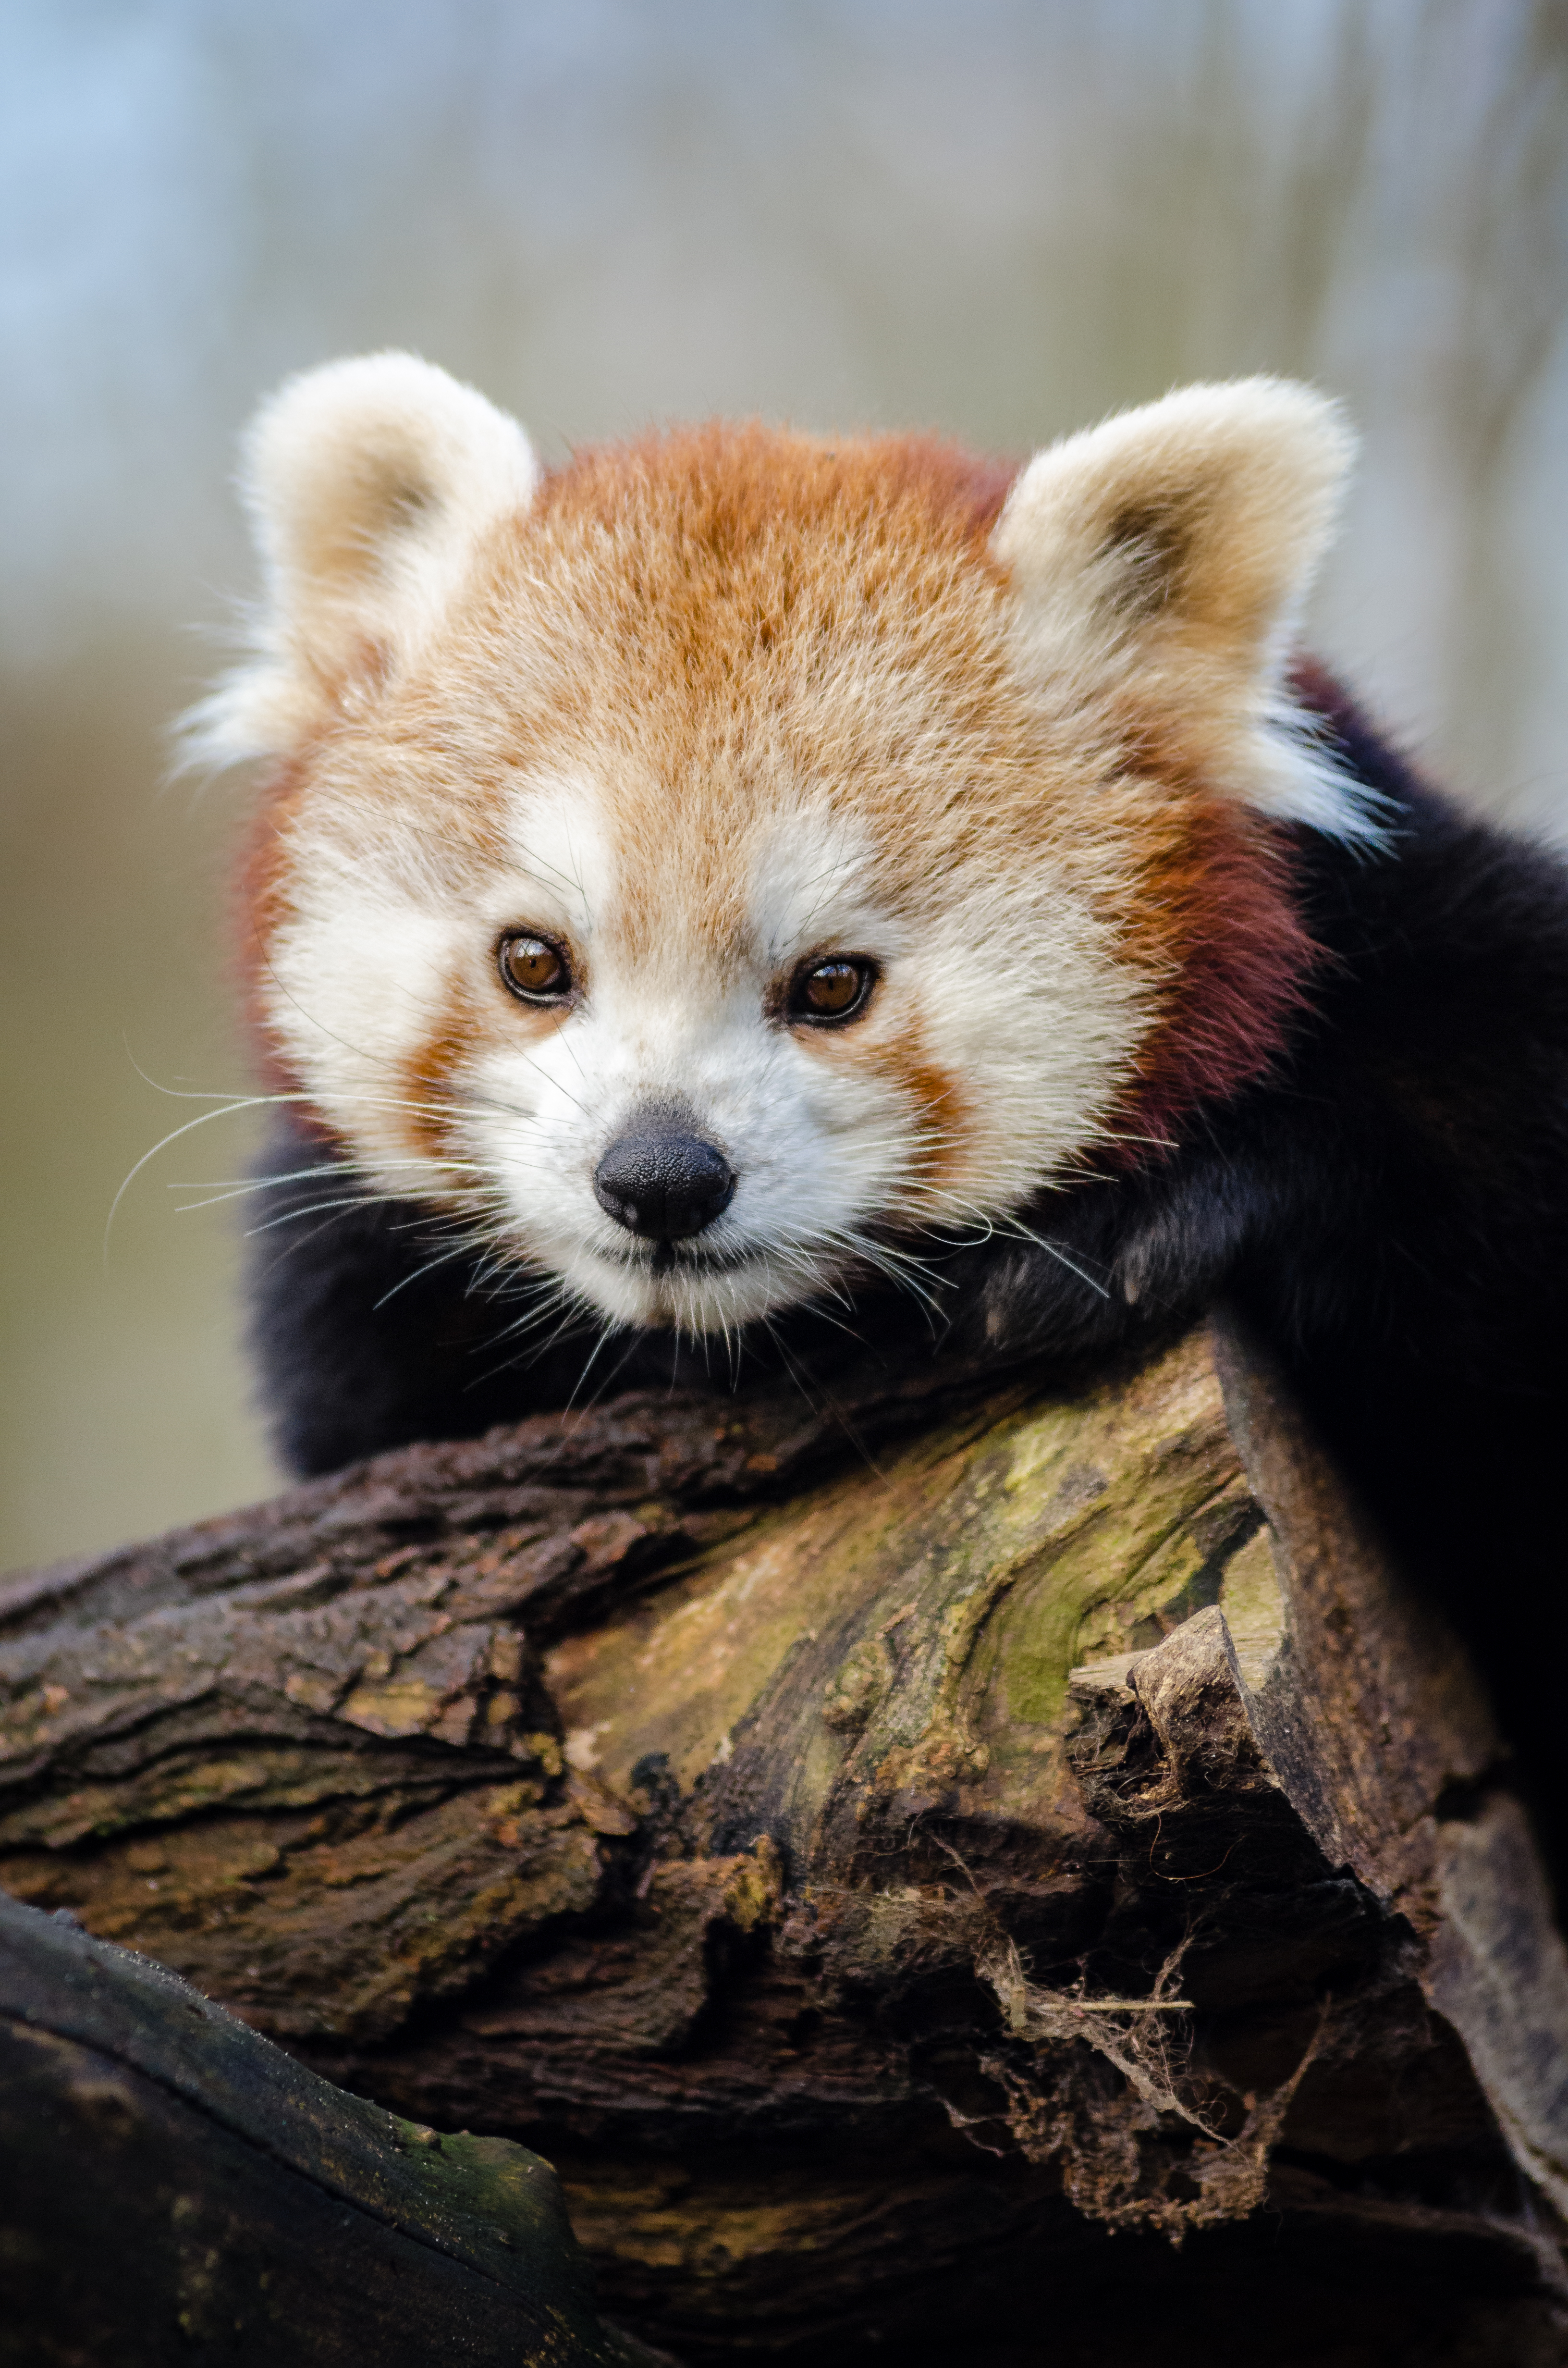
tree, nature, cold, winter, bokeh, vintage, sweet, feet, animal, cute, female, wildlife, zoo, fur, orange, young, green, high, red, foot, mammal, nikon, fauna, red panda, panda, 2015, face, nose, whiskers, paw, tail, animals, ears, endangered, vertebrate, germany, deutschland, natur, paws, tier, iso, ss, fell, grn, gesicht, baum, adorable, bamboo, d7000, roter, kleiner, niedlich, sues, suess, species, bedrohte, tierart, tierpark, weiblich, jungtier, jung, ohren, schwanz, nase, bedroht, ailurus, fulgens, mozilla, firefox, wochenende, weekend, kalt, carnivoran